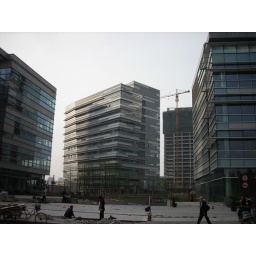
A beautiful new office building along Suzhou Creek in Shanghai's Putao District that looks heretofore unoccupied